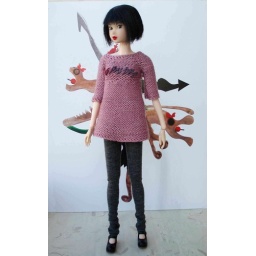
Momoko Mini dress in antique rose